Pino Presti

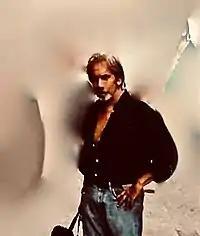
Pino Presti, August 2021

In 1976 he created and produced for Atlantic Records the first dance-funk album in Italy: "" with hit songs such as "Smile", "Funky Bump", "L'estate di Laura", "Sunny".